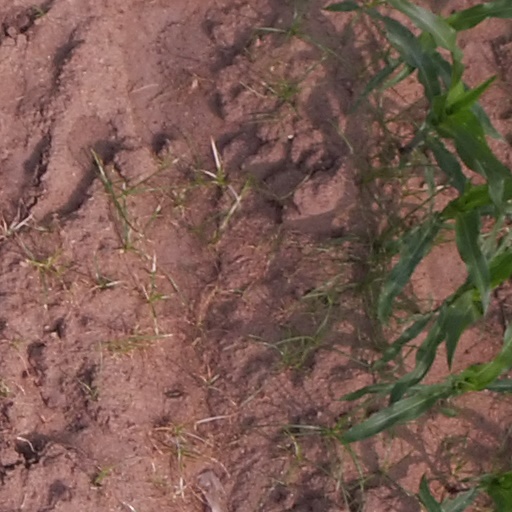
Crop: maize; corn